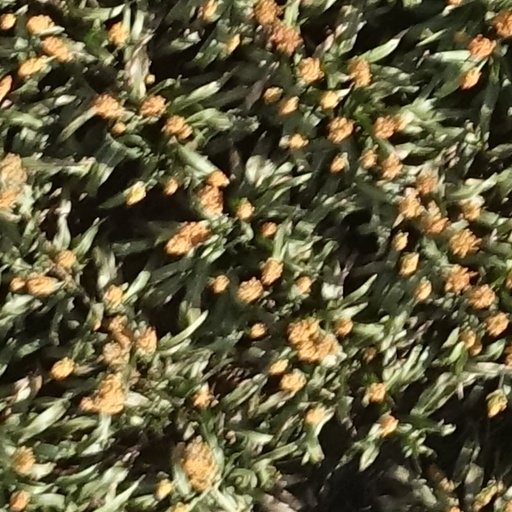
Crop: sorghum